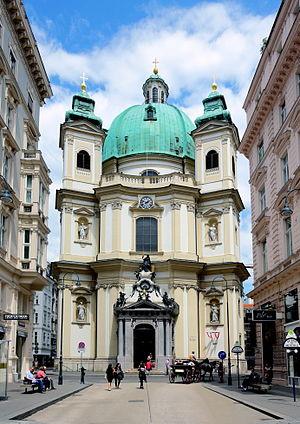
L'église Saint-Pierre est une église catholique située dans le Iᵉʳ arrondissement de Vienne, sur la Petersplatz.